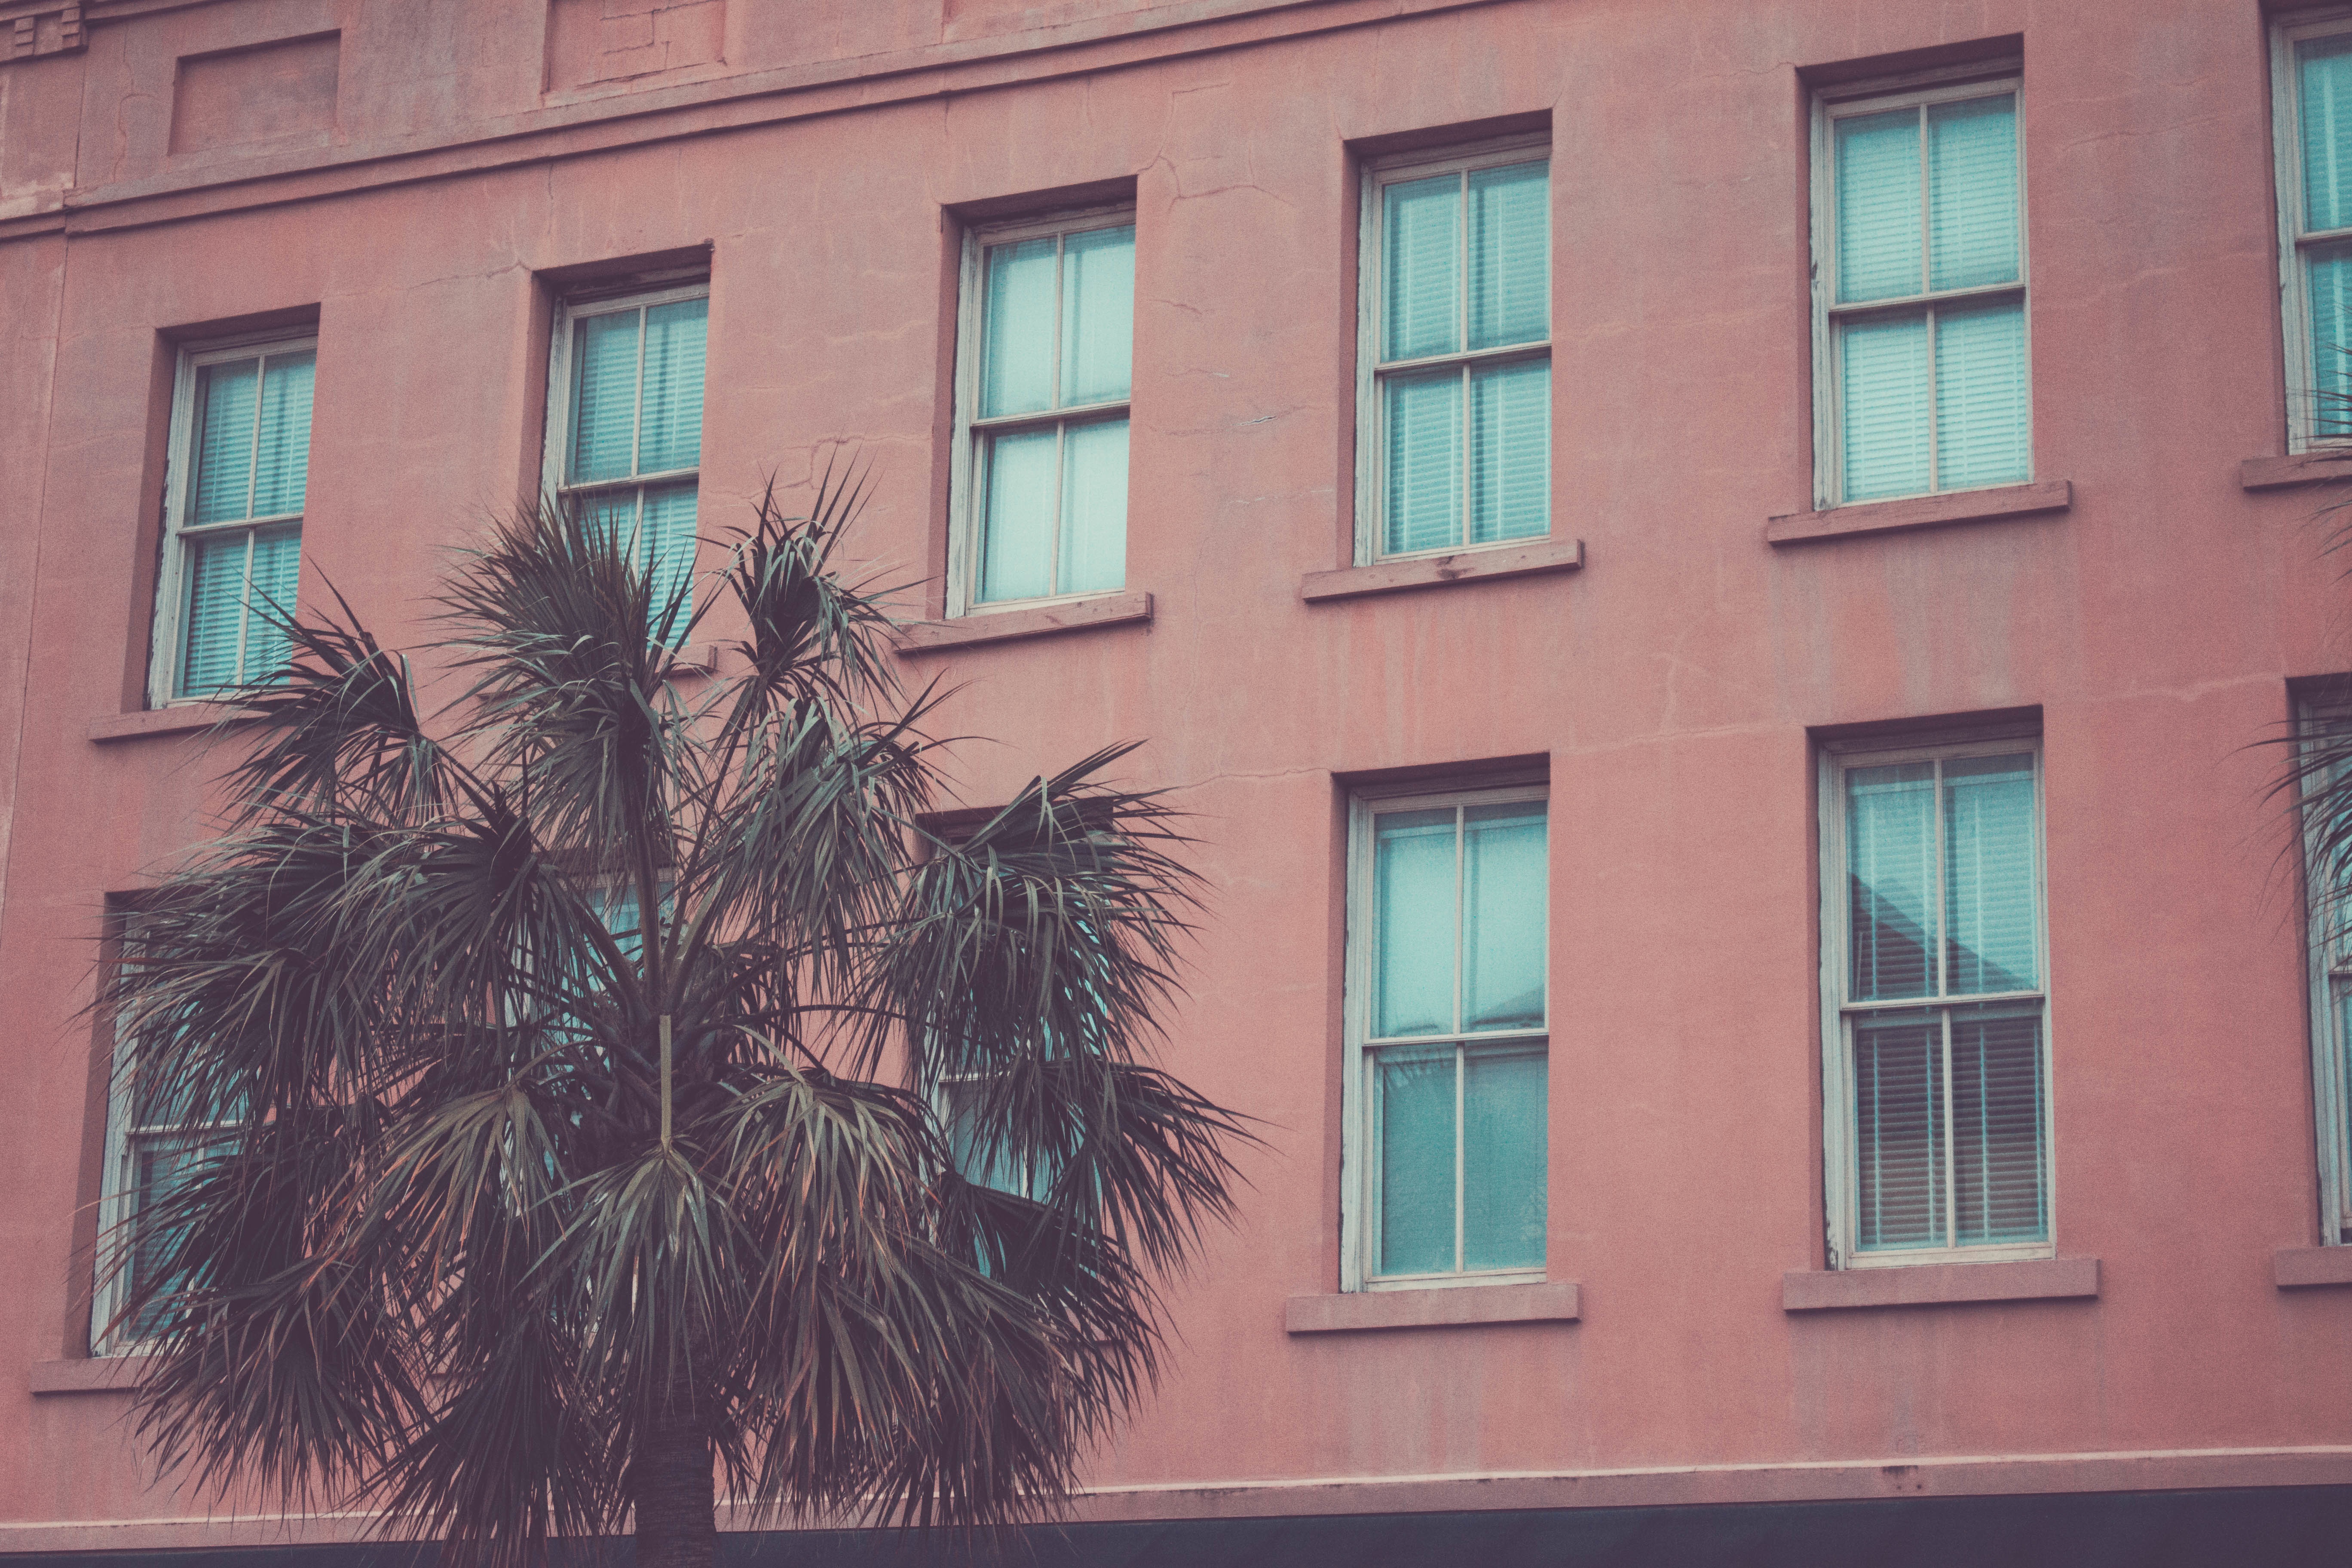
window, facade, property, mural